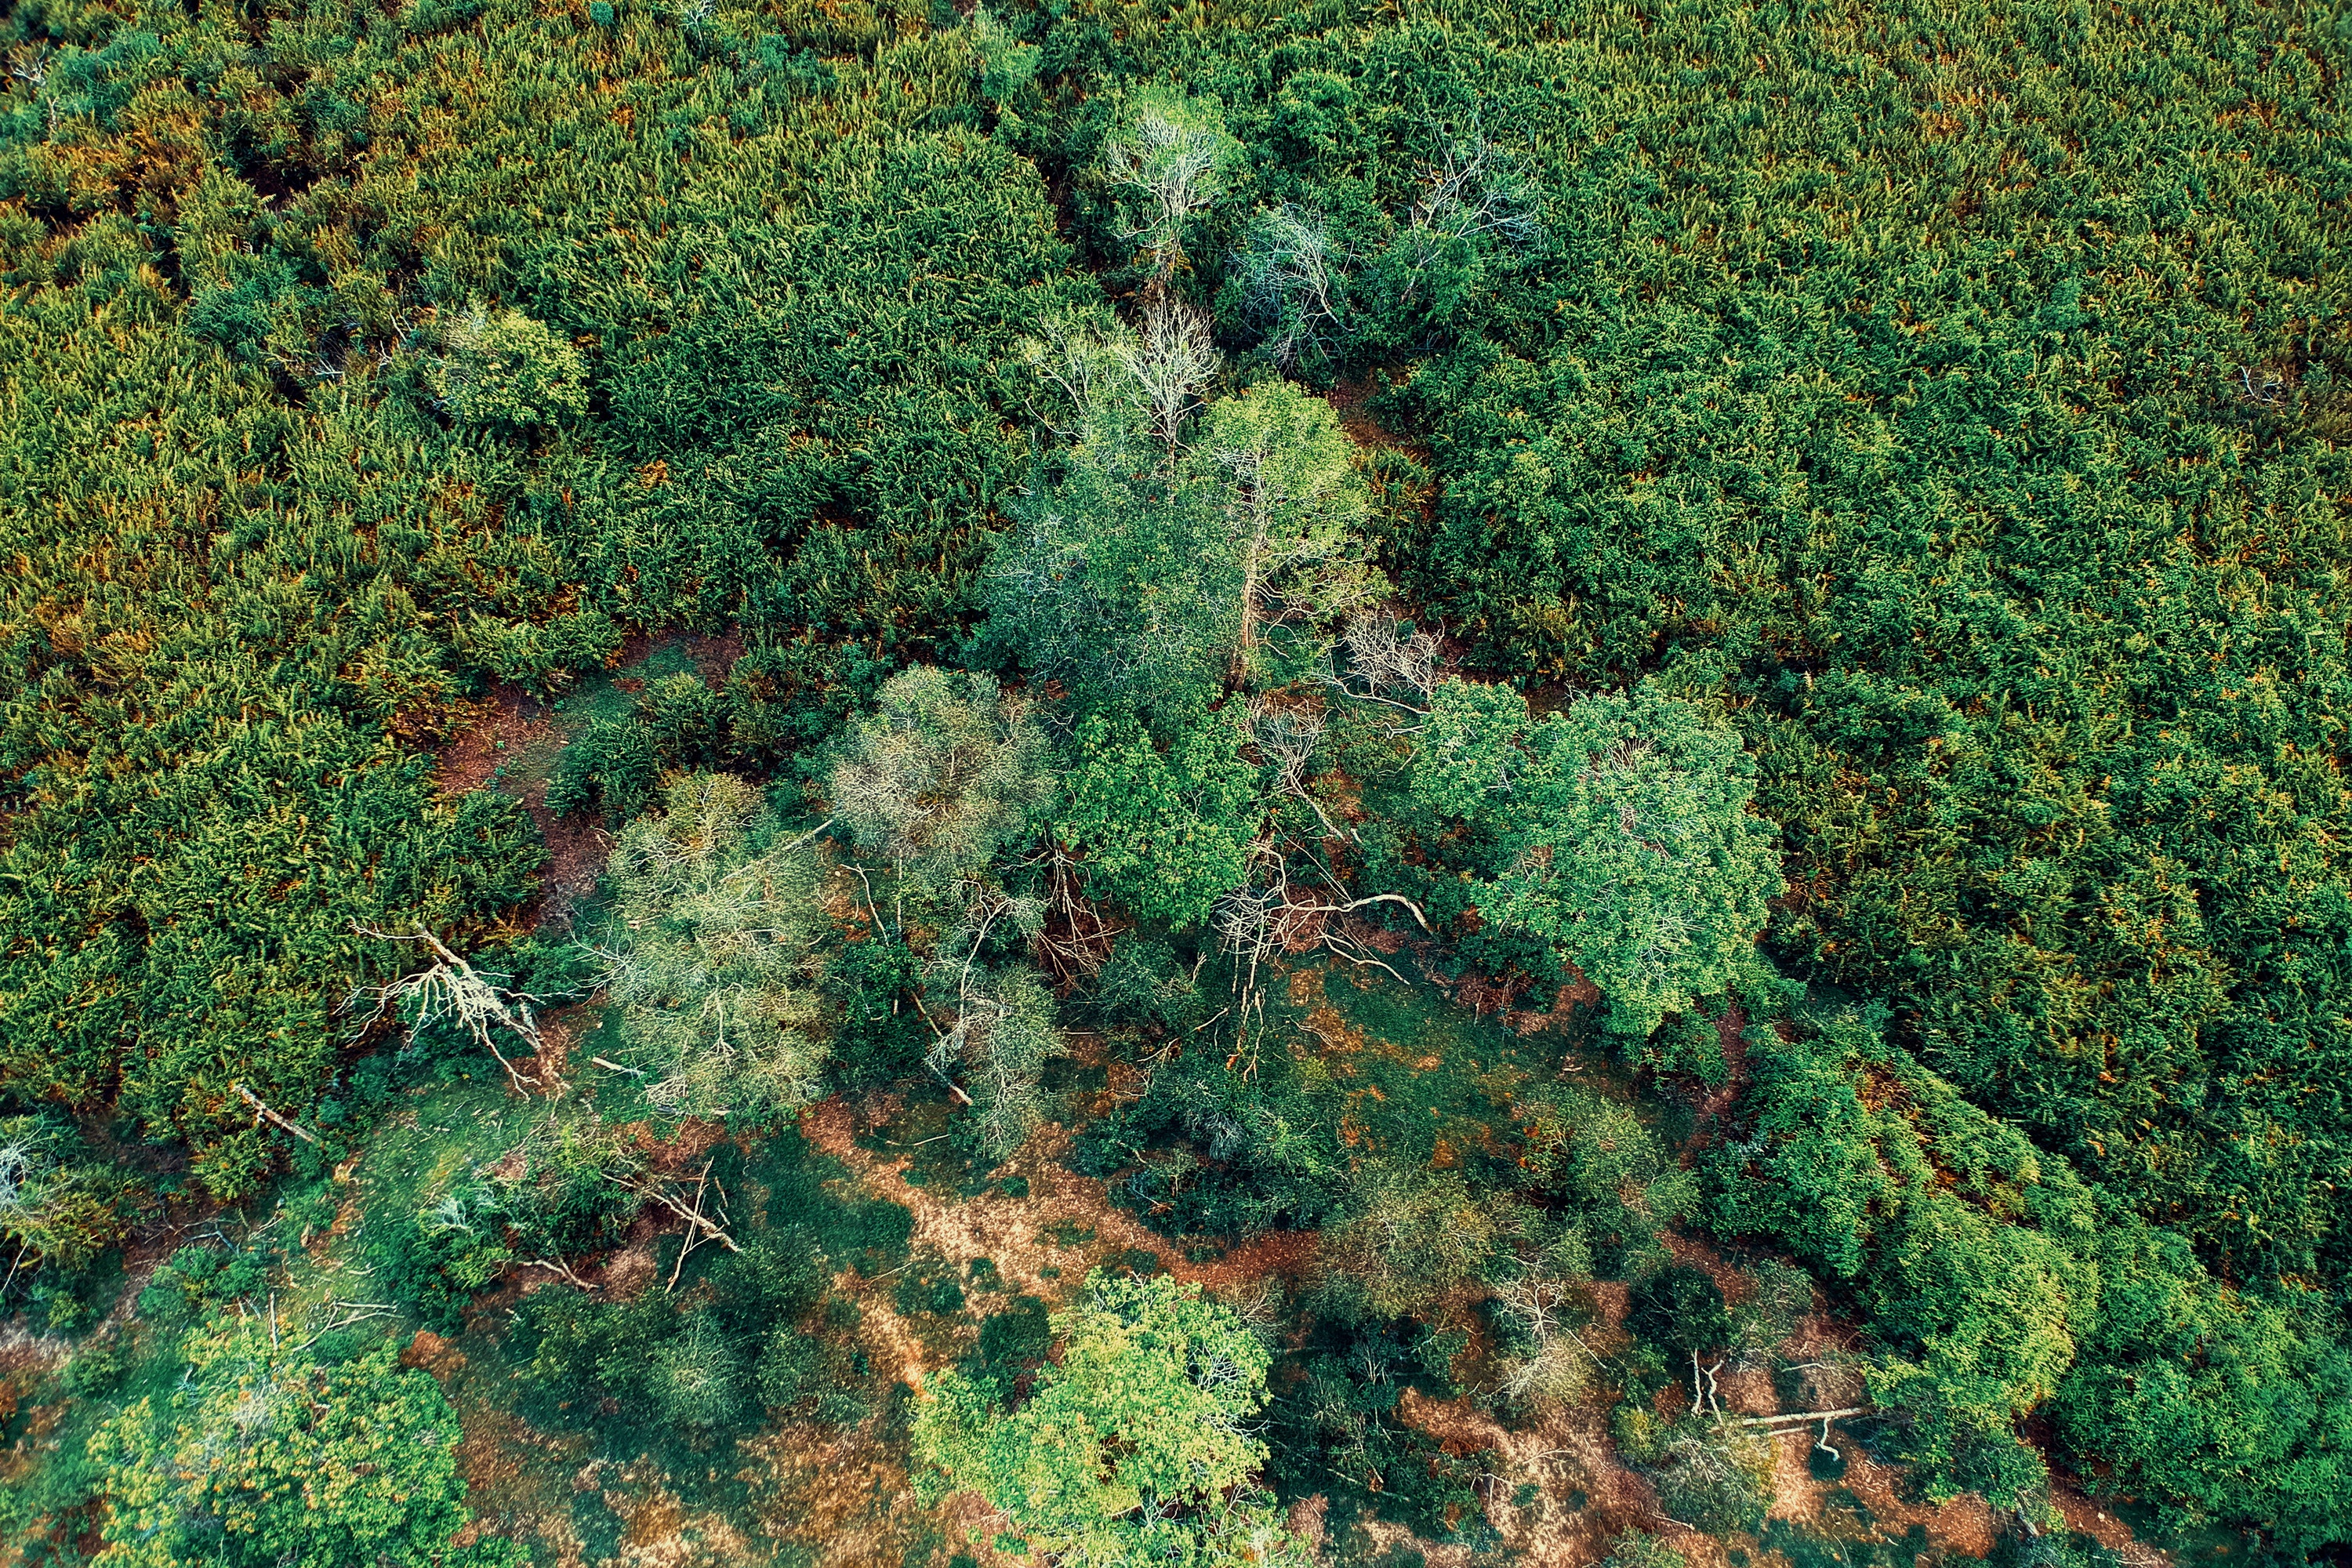
vegetation, aerial photography, green, biome, forest, rainforest, tree, plant, photography, bird's eye view, plant community, landscape, jungle, tropical and subtropical coniferous forests, temperate broadleaf and mixed forest